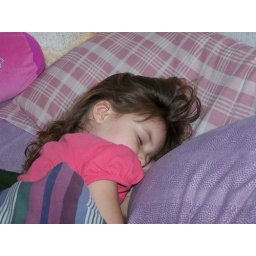
Riley in bed asleep it was black in this room wow